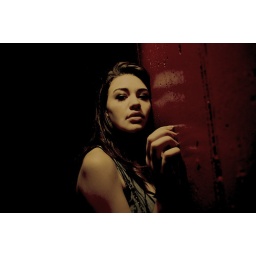
I didn't write these pages,And my script's been rearranged. Theres no one home in my house of pain.